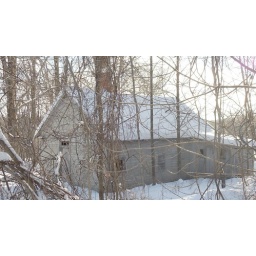
simply framed door with headlight and the nine over nine window pans were typical of these district schools.